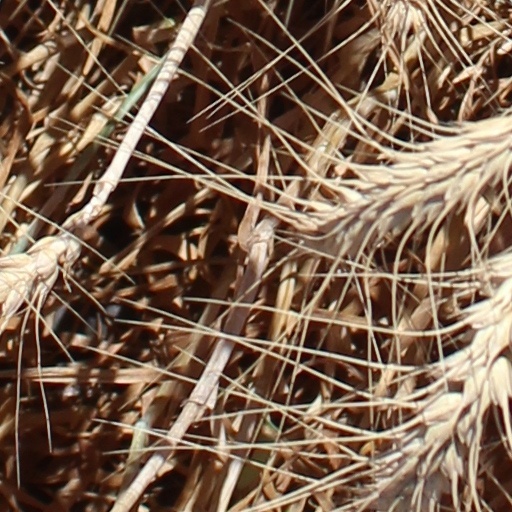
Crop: wheat